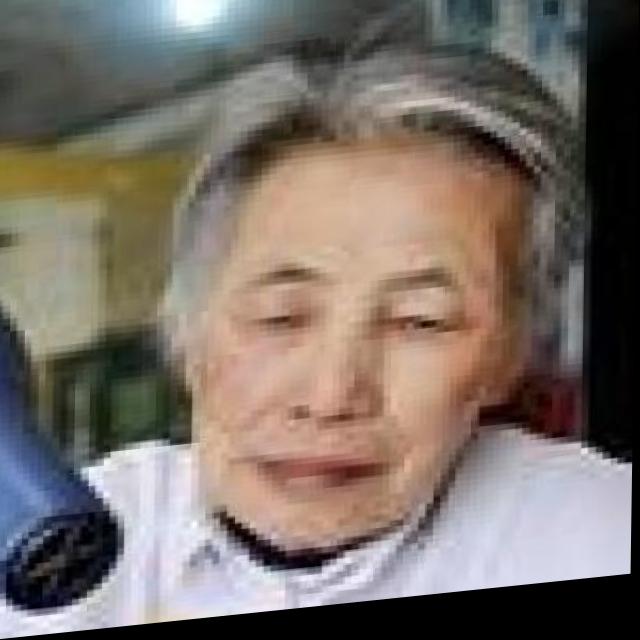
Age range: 65+